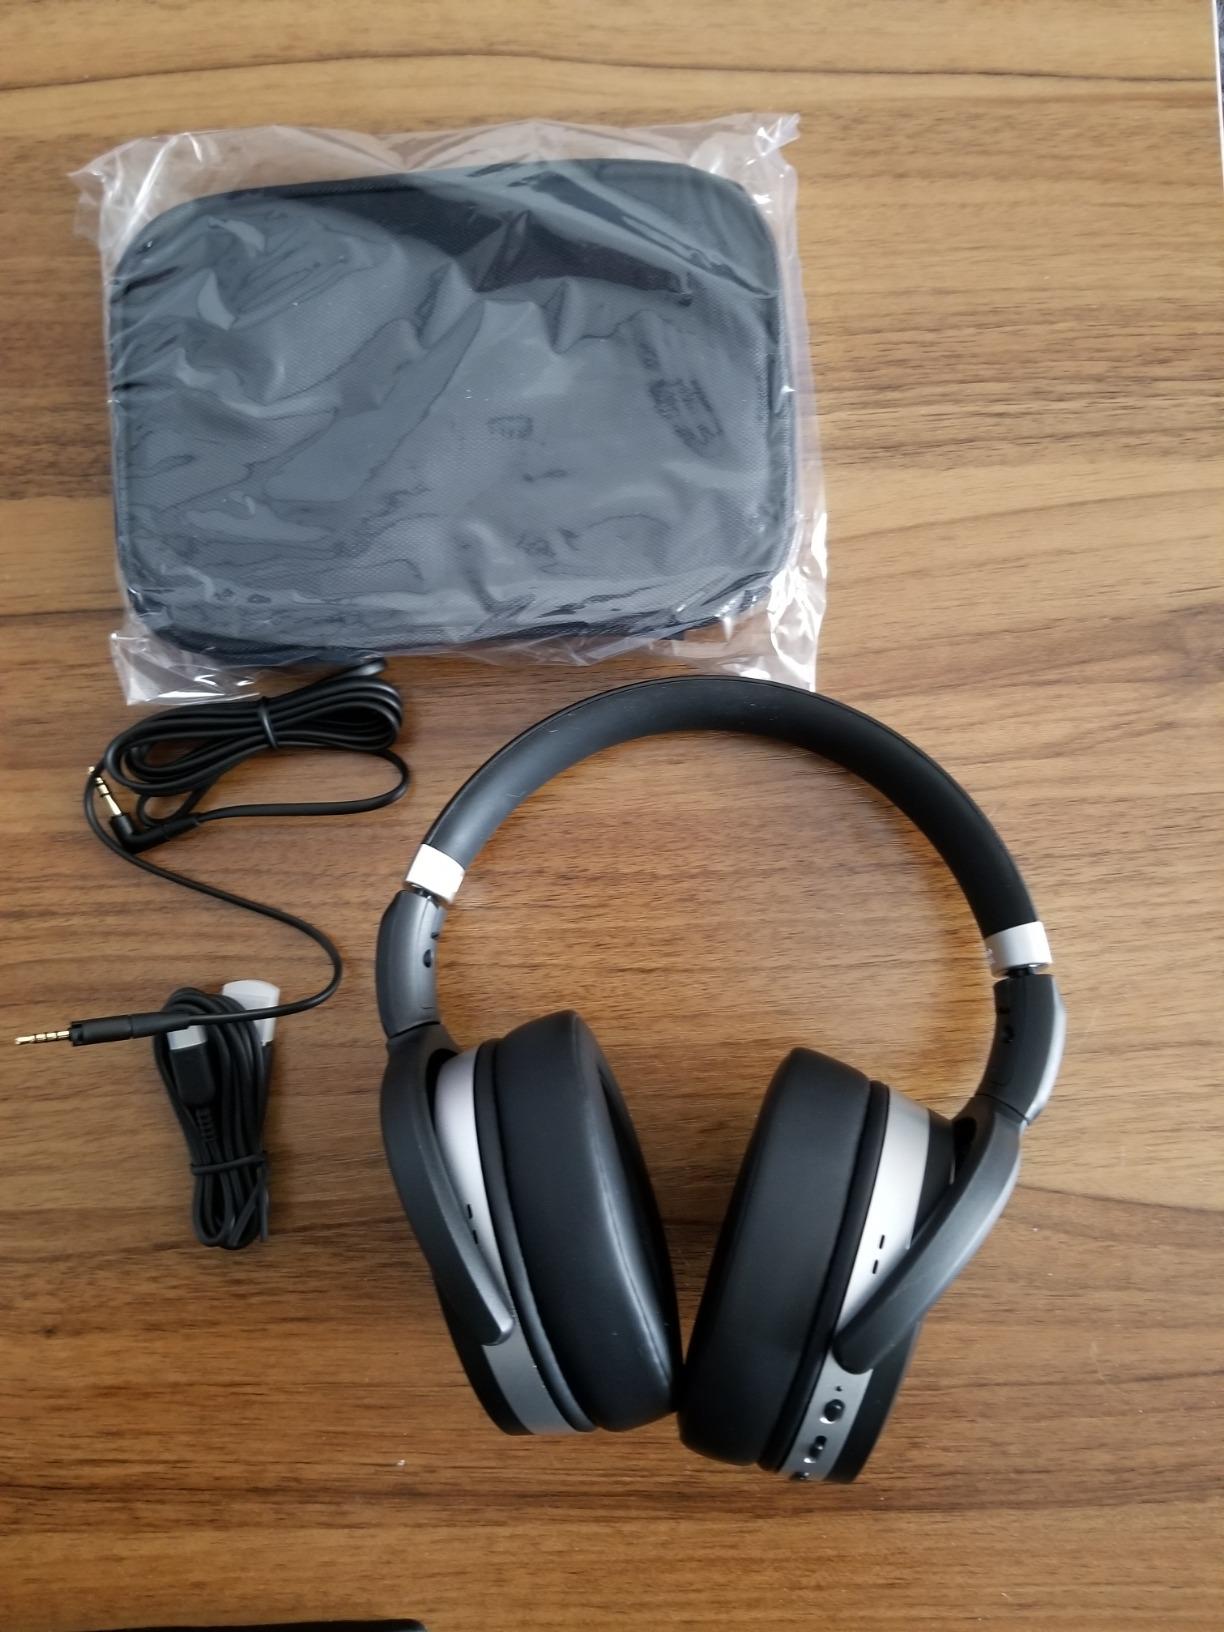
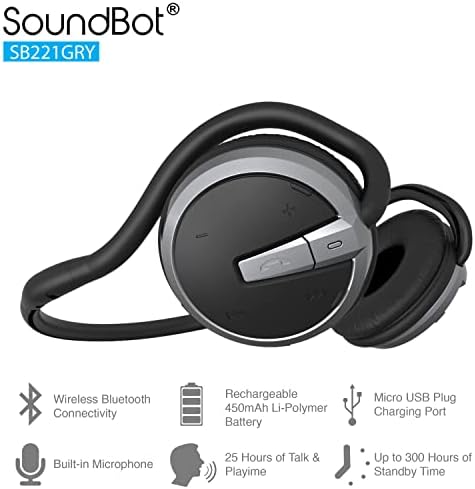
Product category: headphones
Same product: no